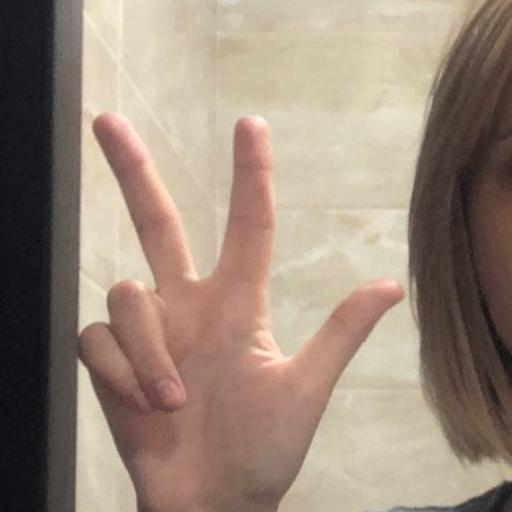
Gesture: three2